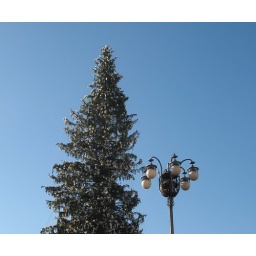
Christmas tree and lamp post in the Duomo square in Milan